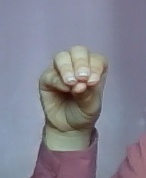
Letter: ha